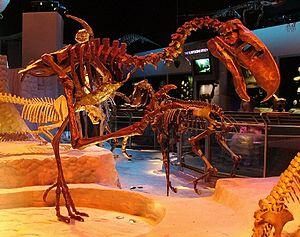
Les Phorusrhacidae, forment une famille éteinte de très grands oiseaux préhistoriques, des superprédateurs carnivores inaptes au vol. C'est une famille de l'ordre des Cariamiformes qui a vécu principalement en Amérique du Sud, mais aussi en Amérique du Nord.
Titanis est un genre d'oiseaux préhistoriques carnivores et inaptes au vol, qui a vécu en Amérique du Nord au Pléistocène.